Snyder-Middleswarth Natural Area

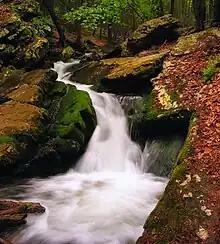
Swift Run in High Rock picnic area

In the 19th and early 20th centuries, almost all of Pennsylvania's forests were clear cut, with only a few isolated tracts of virgin forest surviving. The land that became Snyder-Middleswarth Natural Area was purchased by the state in 1902, as part of a larger 14,000 acre (56.66 km) parcel. On April 12, 1921 the governor signed the law creating "Snyder-Middleswarth State Forest Park", making it Pennsylvania's ninth state park. By 1923 the park had a telephone and some structures, and in 1937 the state named it a "Forest Monument" as an "area of botanical or historic interest". Early in the park's history a fire tower was built just west of it, but this was eventually abandoned and only the foundations remained by 1992.